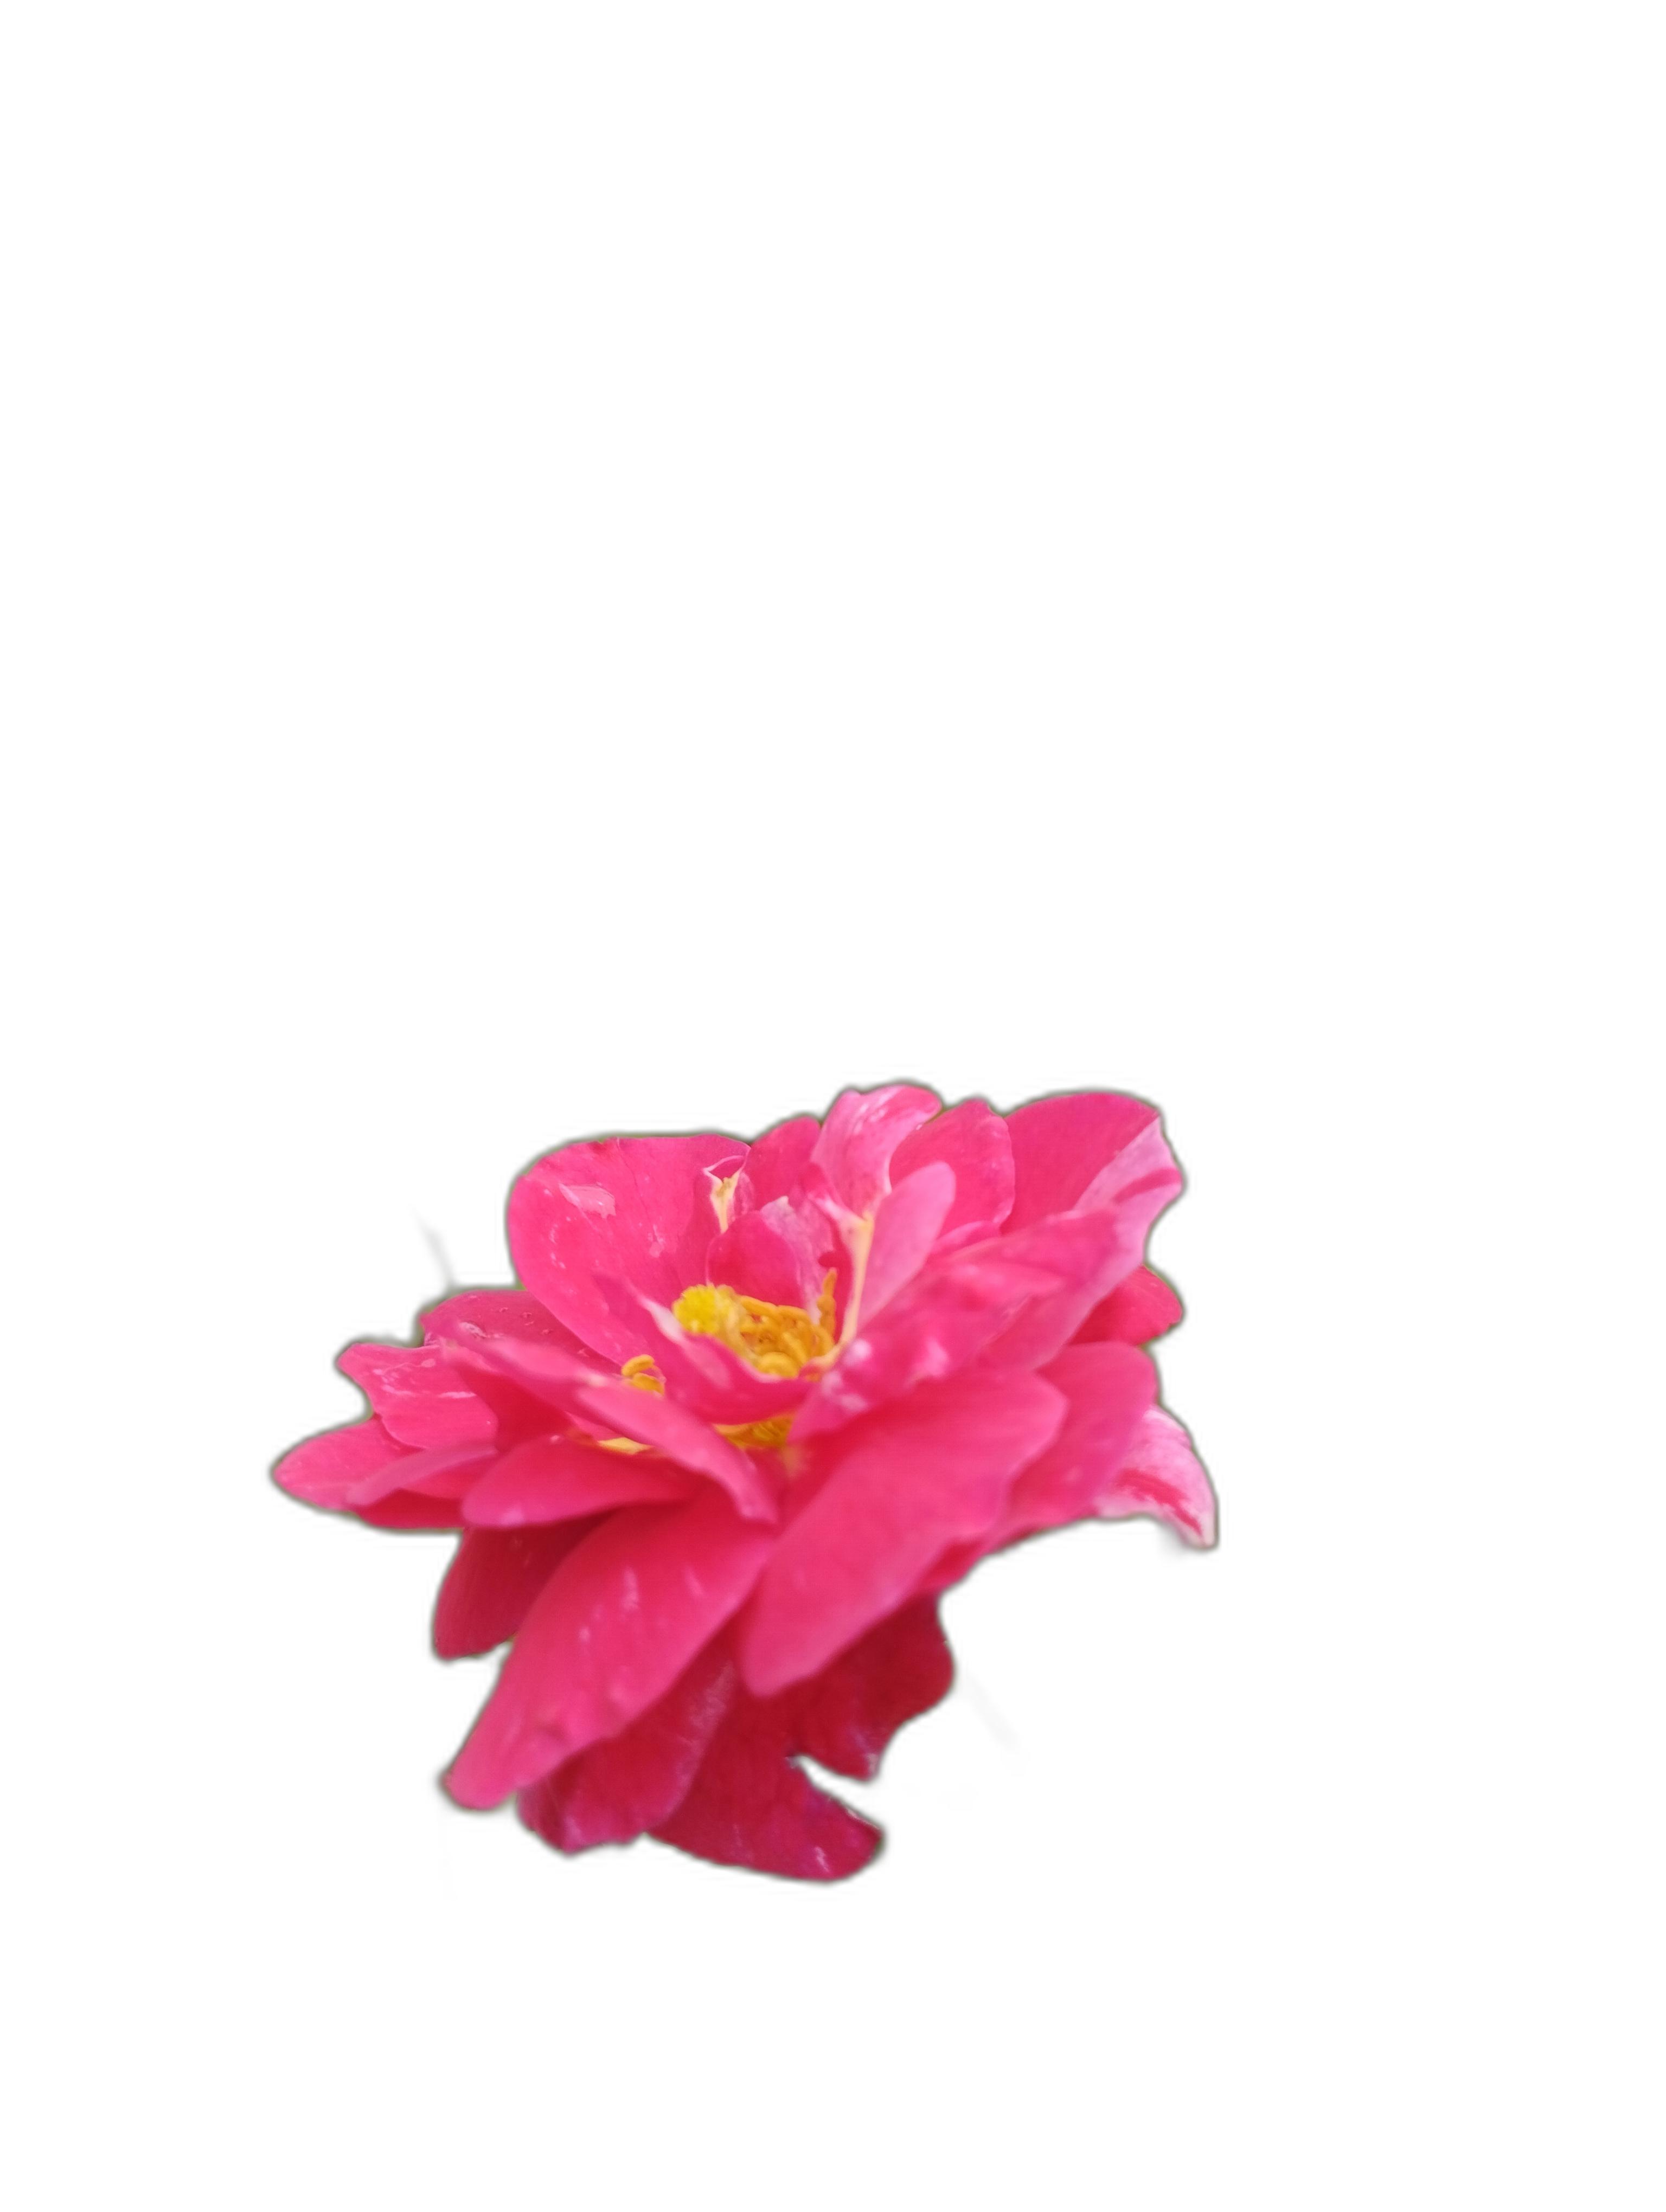
Label: Rose